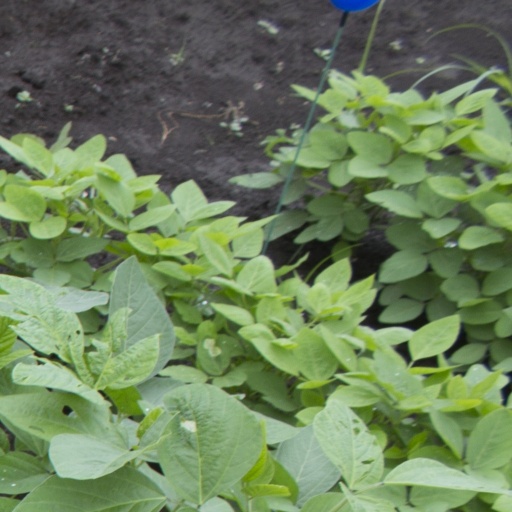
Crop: soybean